Roy Harper (character)

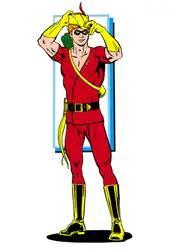
Roy Harper as Speedy. Art by George Perez.

The character first appeared as Green Arrow's teenage sidekick Speedy, a name by which he was known for over fifty years, in "More Fun Comics" #73 (November 1941) and was created by Mort Weisinger and George Papp. The character's modern-day version was an early member of the Teen Titans who later assumed the identity Arsenal in "The New Titans" #99 (July 1993), and became a member of the Justice League of America under the guise Red Arrow in "Kingdom Come" #2 (June 1996) or "Justice League of America" vol. 2 #7 (May 2007).